Force India VJM03

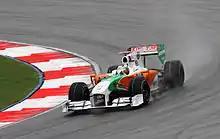
Adrian Sutil qualified fourth for the .

As with its predecessor, the livery was retained with a new graphics; emblazoning the team's Indian identity. All of the sponsors from previous season were renewed with a new sponsorship from Doublemint.